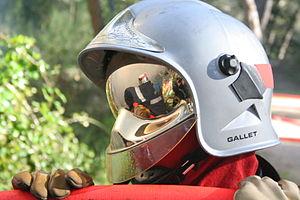
En France, le terme « pompiers » est souvent utilisé dans un sens englobant tous les acteurs de la sécurité civile et de la lutte contre l'incendie. Cet article ne traite que des pompiers qui interviennent auprès du public ; pour les pompiers intervenant dans les entreprises privées, voir l'article Agent de sécurité incendie certifié.